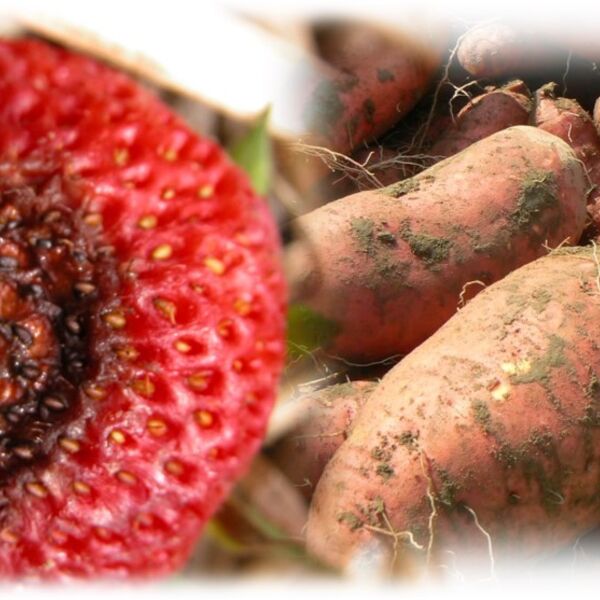
Plant: Strawberry
Disease: strawberry anthracnose